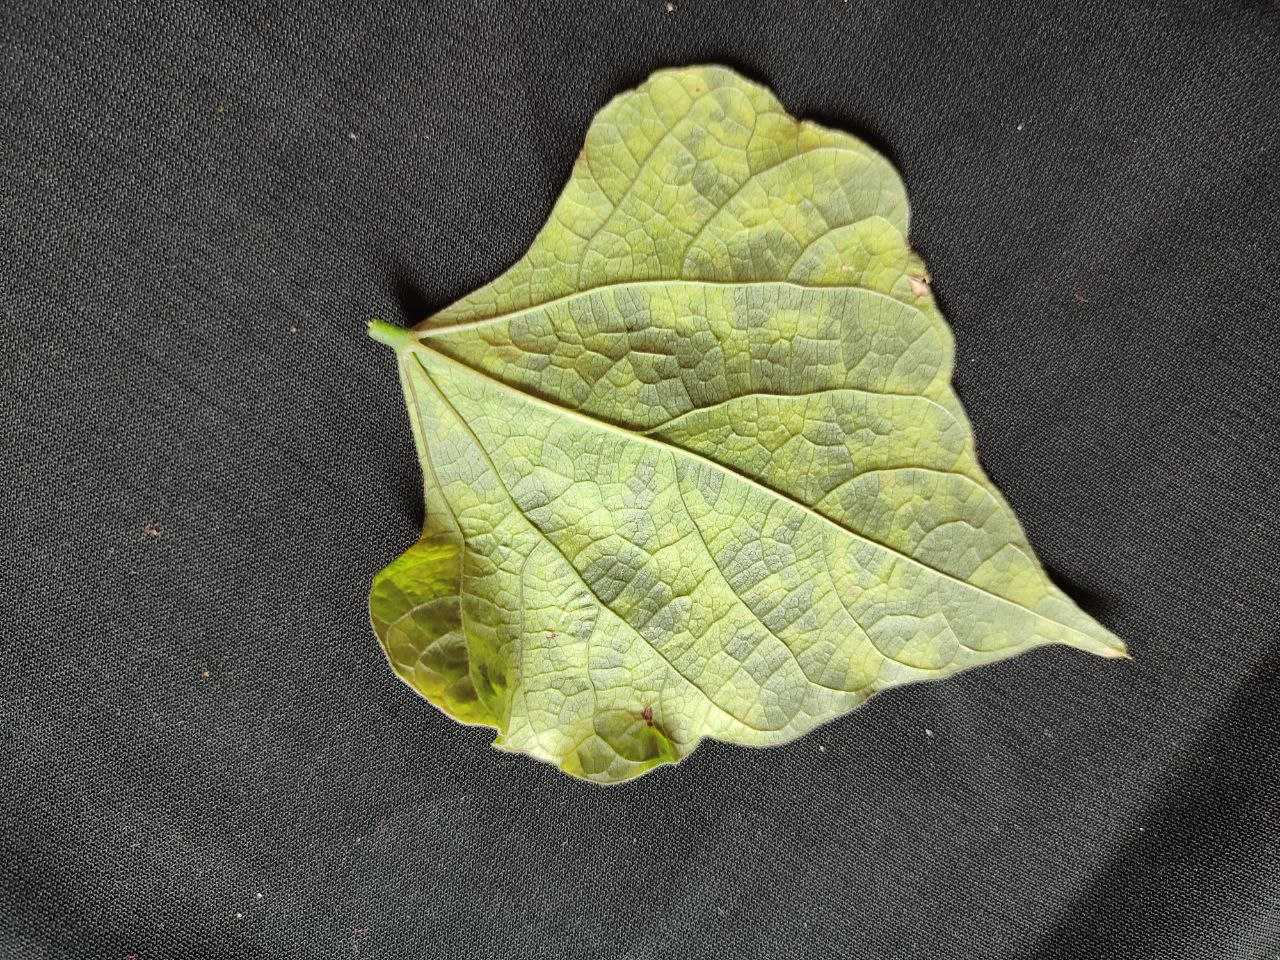
Crop: bean
Leaf condition: Mosaic Virus